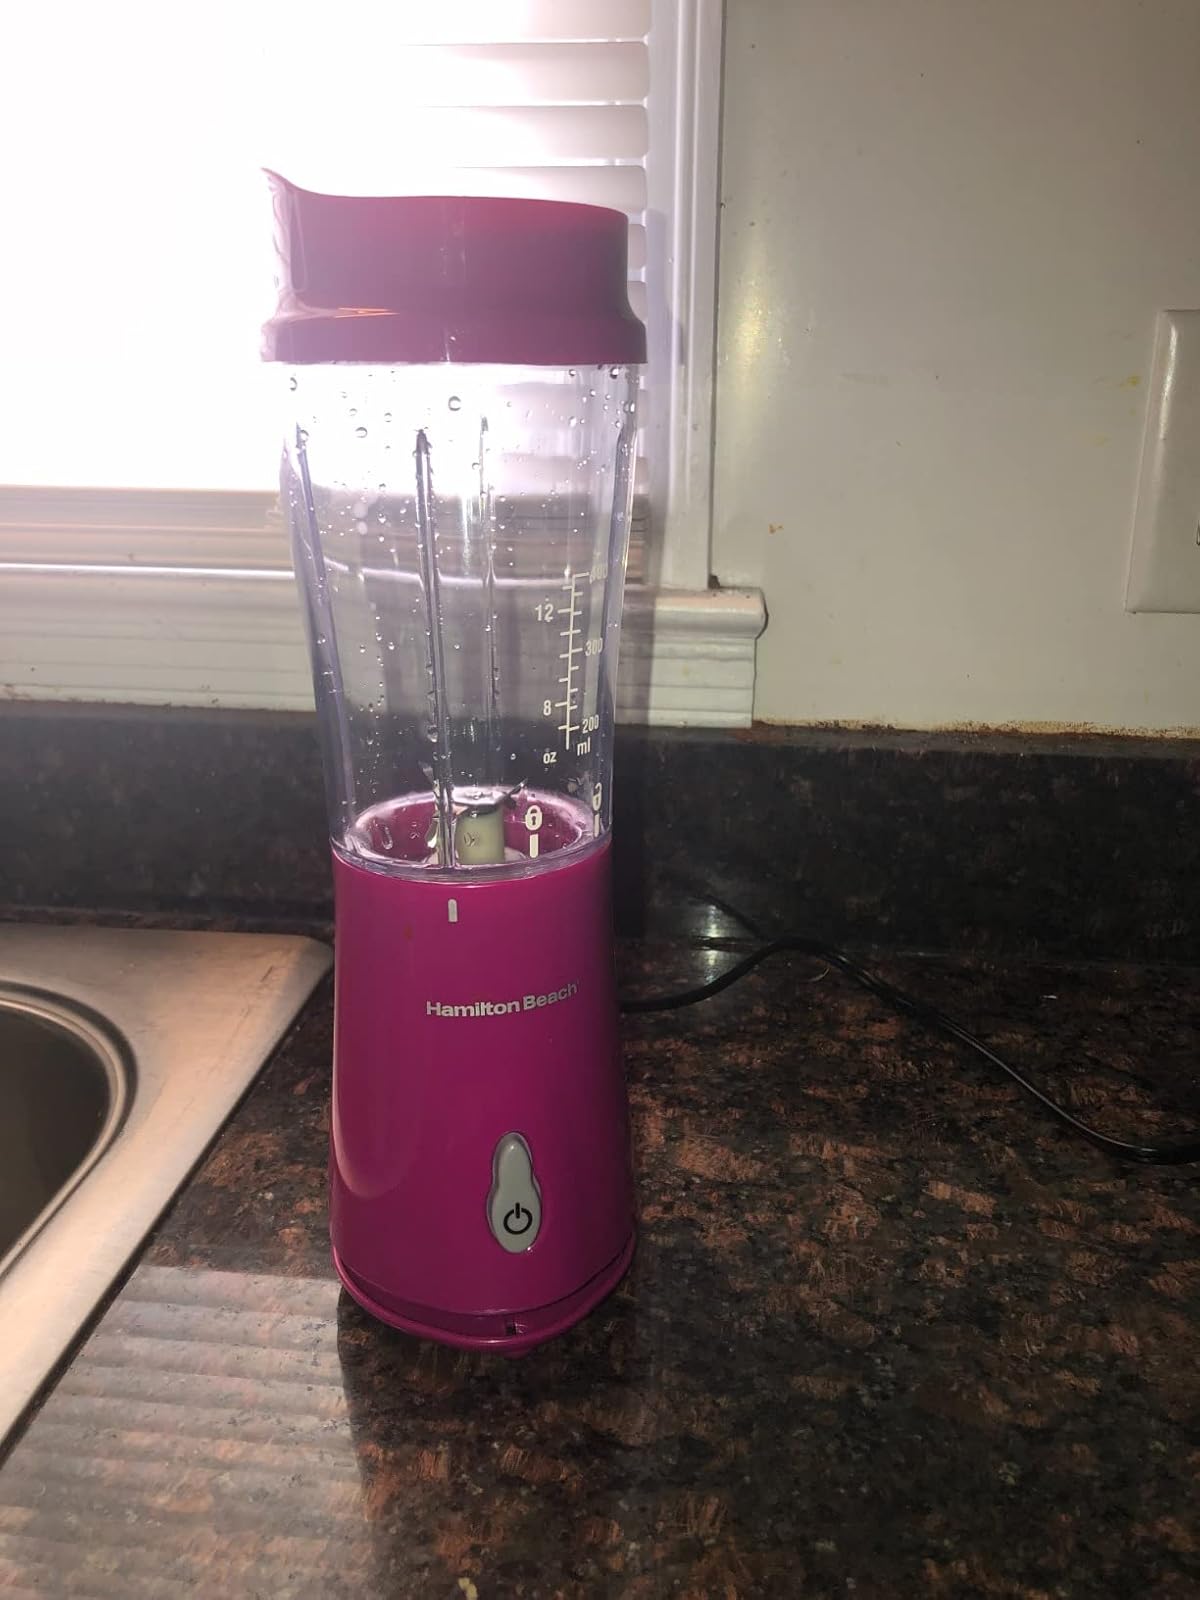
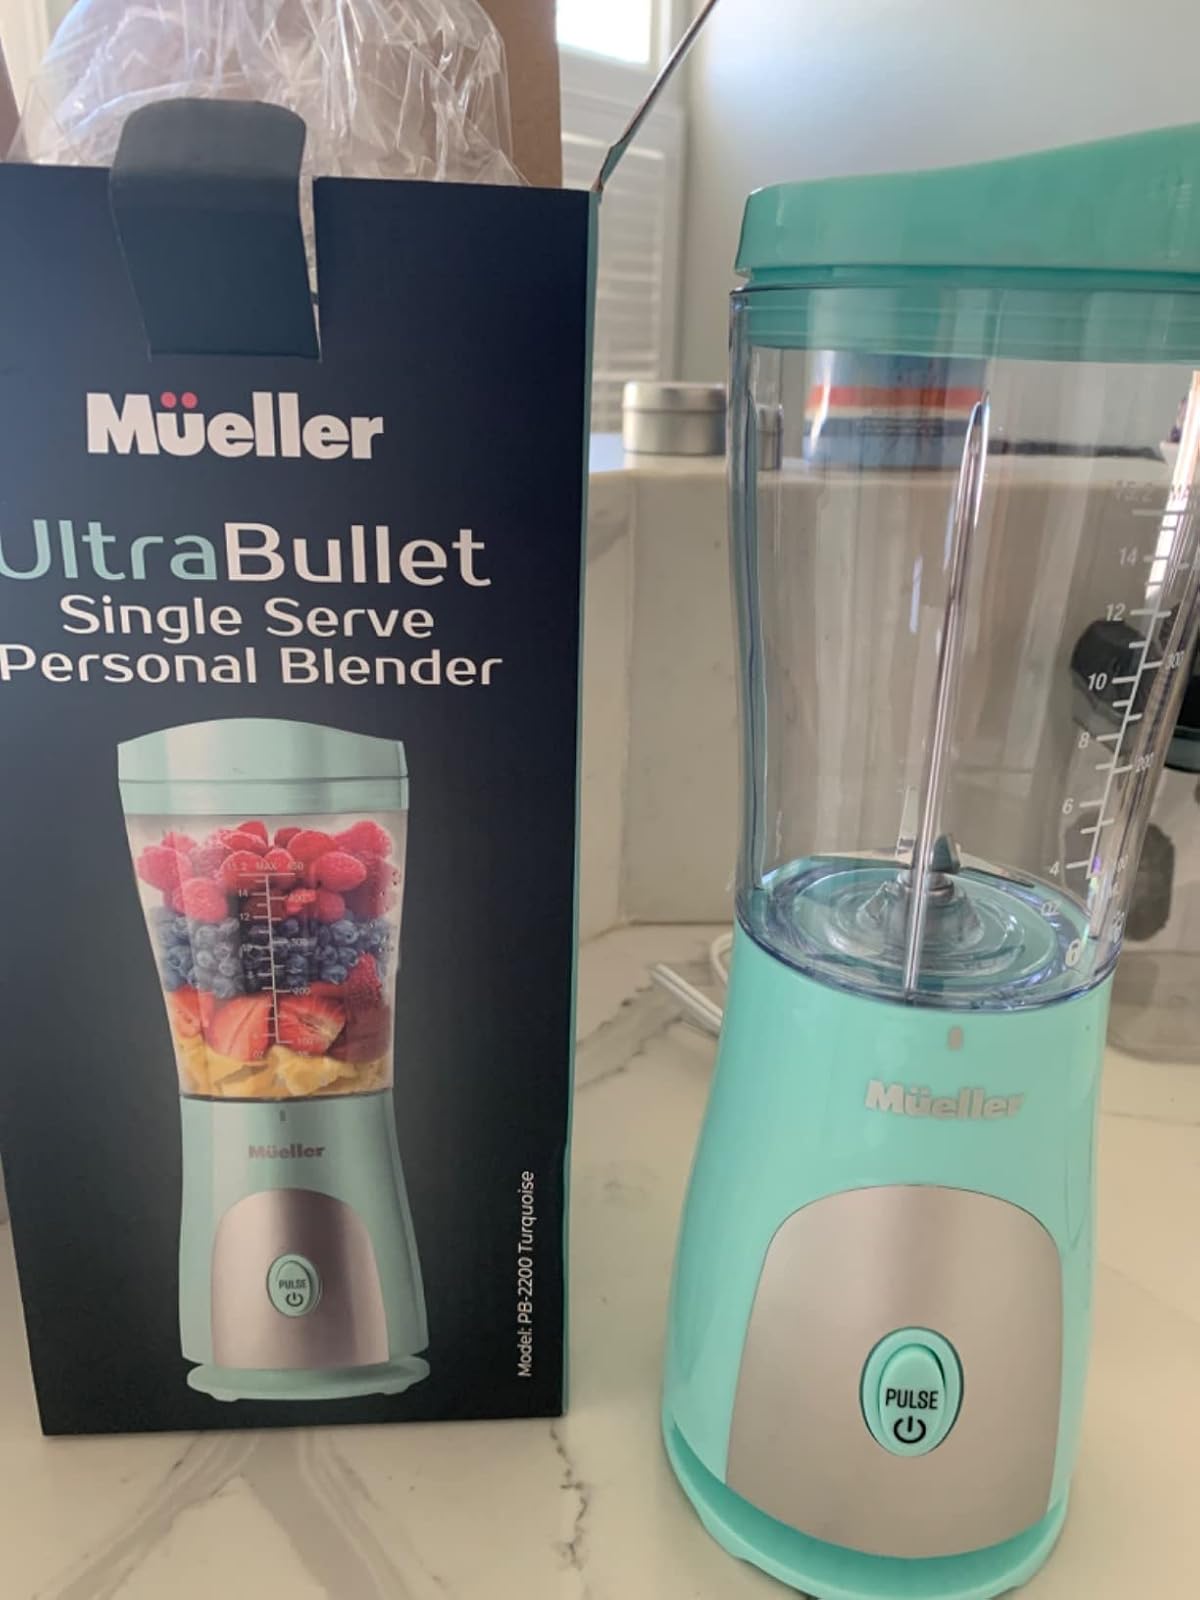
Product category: items_blender
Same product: no